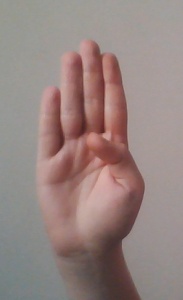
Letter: kaaf